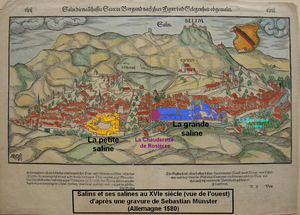
Salins et ses salines au XVIe siècle d'après une gravure sur bois de Sebastian Mûnster (Allemagne 1580)
L'histoire du sel du Jura est l'histoire de l'exploitation du Trias supérieur à nos jours, sur ce qui est aujourd'hui le département du Jura, du bassin salifère de Franche-Comté.